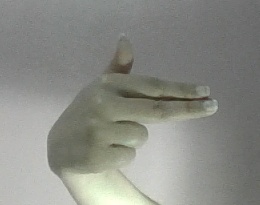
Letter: ghain